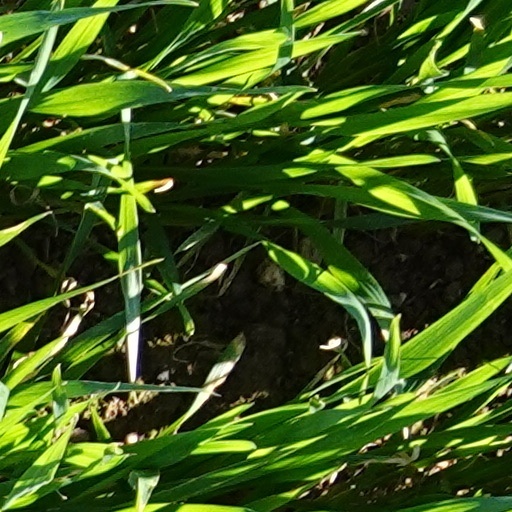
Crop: wheat